A-class submarine (1903)

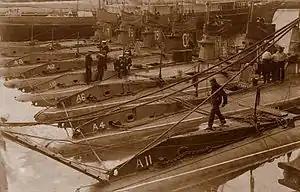
A-class submarines moored in port

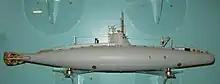
HMS "A13" model

While there was considerable variation amongst the boats of the class, they were around long and displaced around 200 tons when submerged. The first, "A1" (ordered as "Holland No. 6"), was launched in July 1902, the last, "A13", in April 1905.